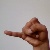
The image shows a hand gesture representing the letter 'J' in Indian Sign Language.